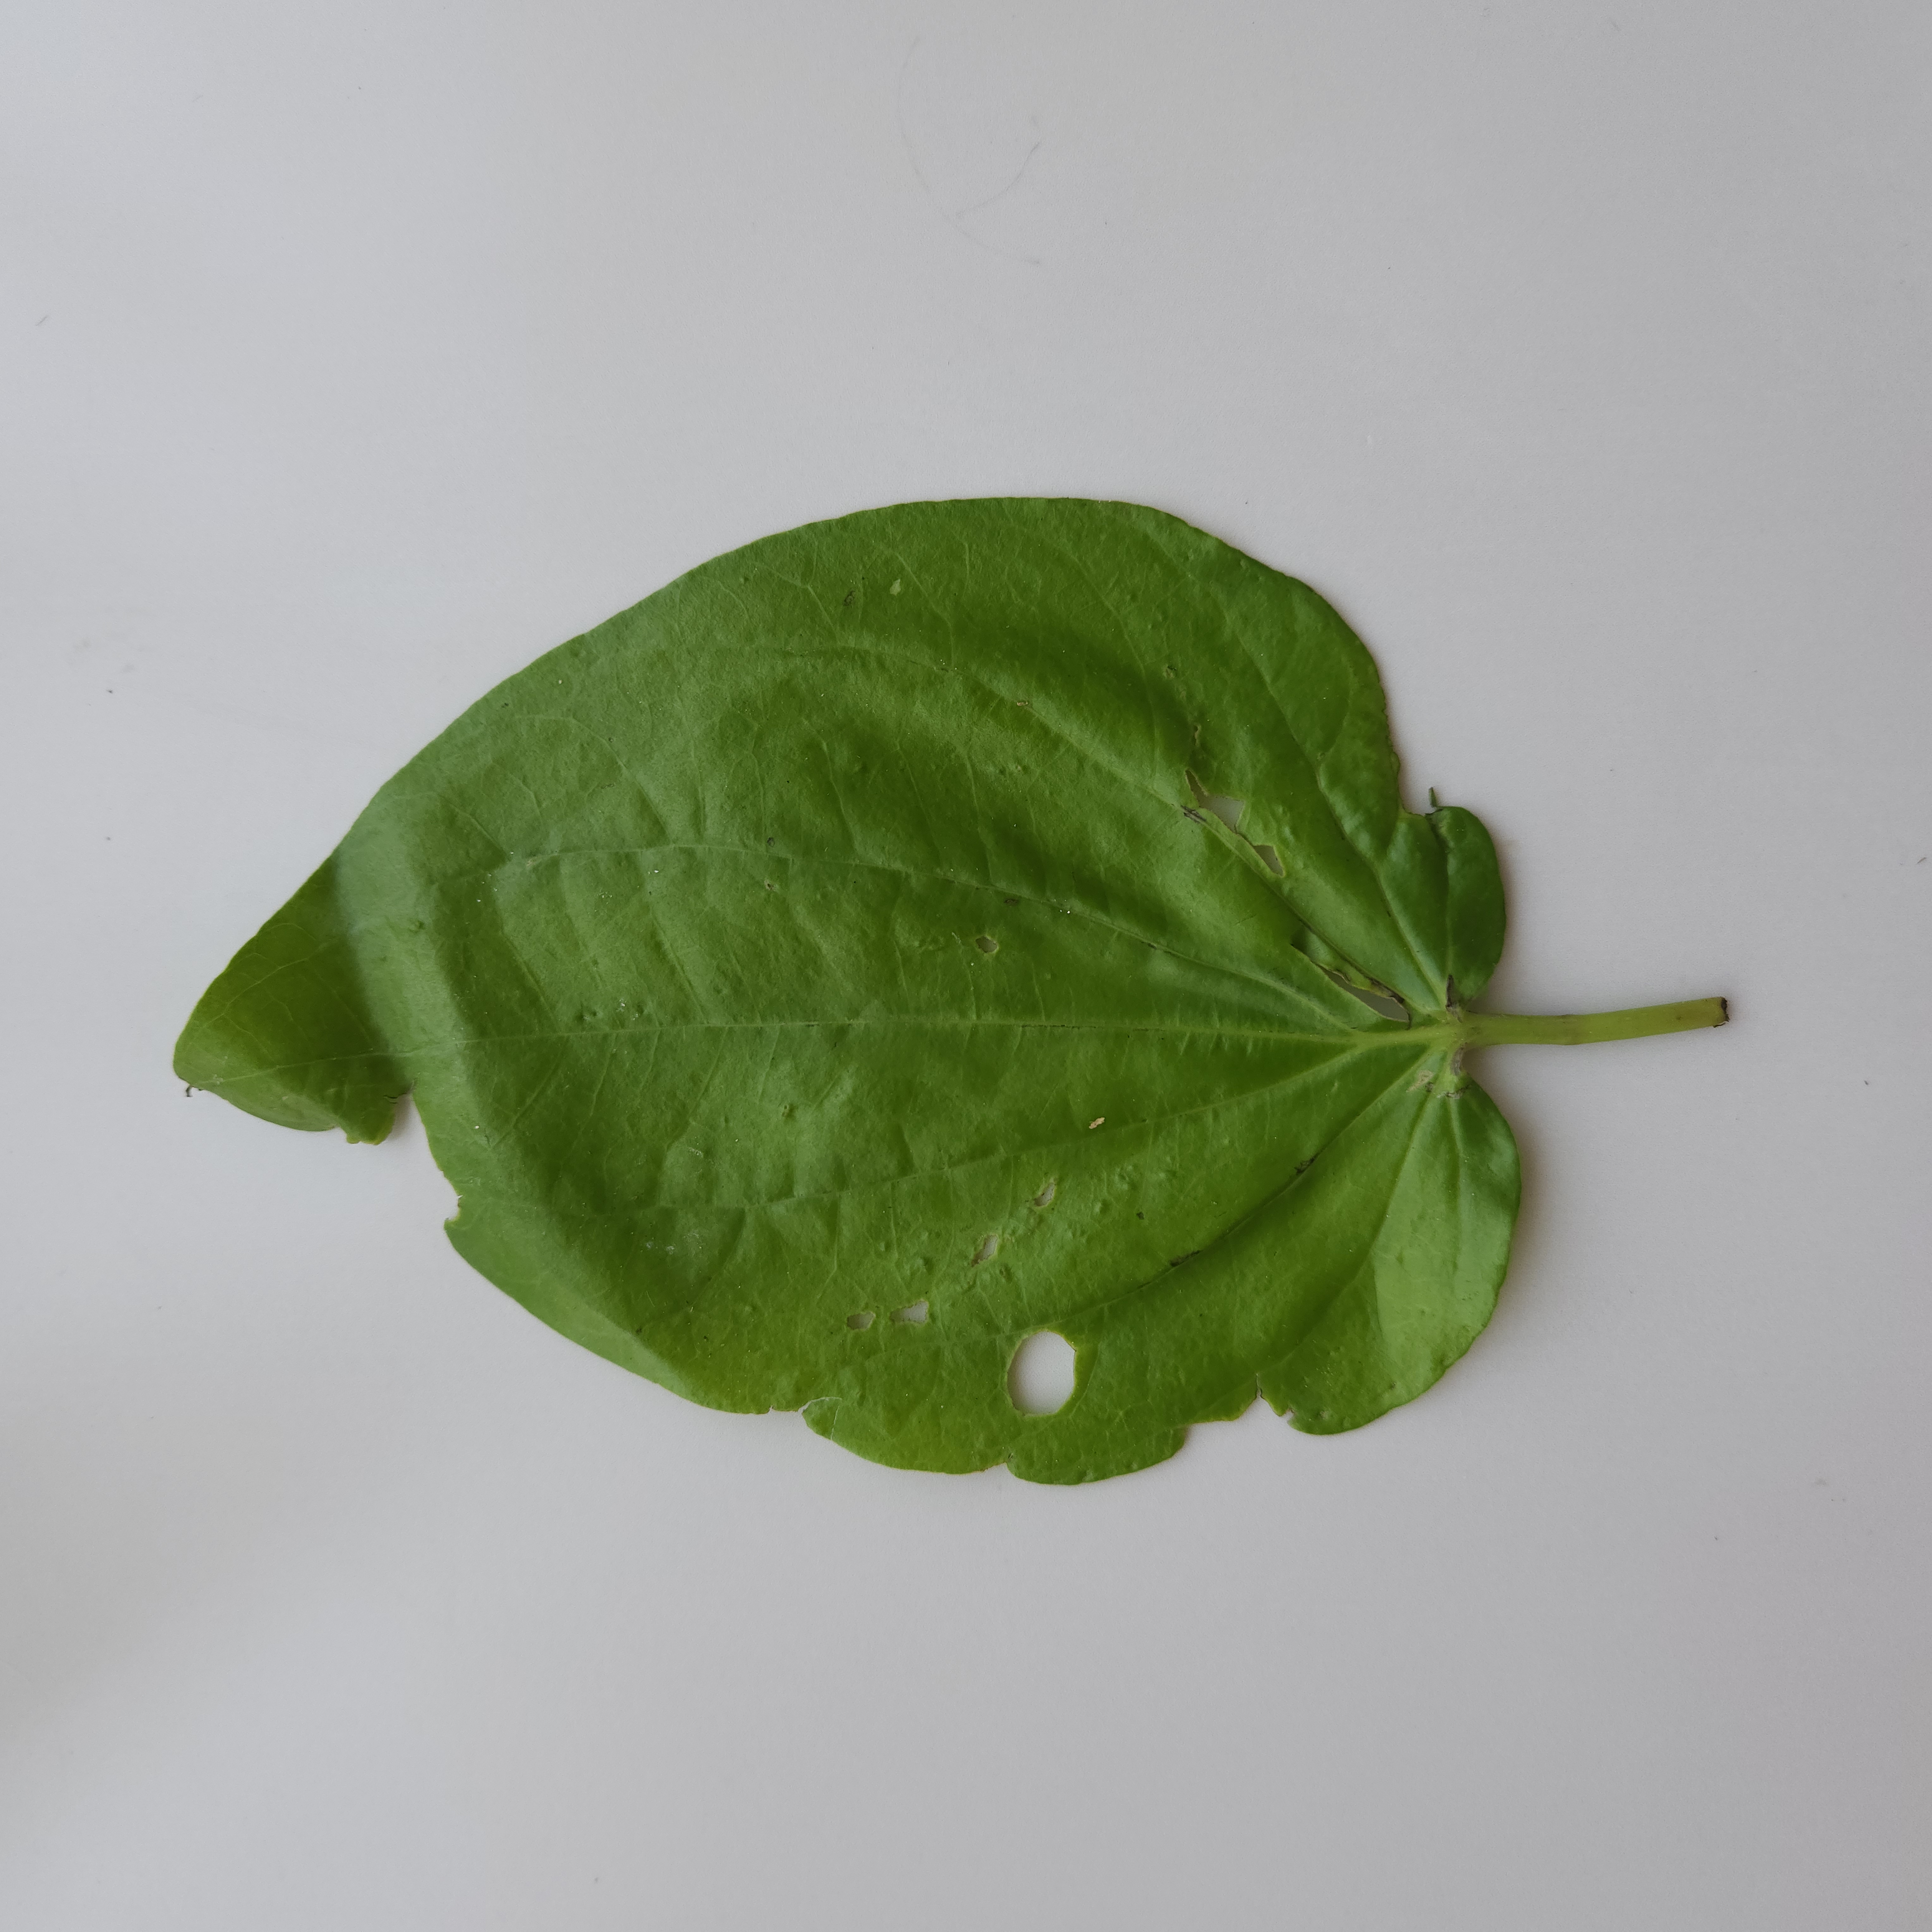
Label: Diseased